Mars in fiction

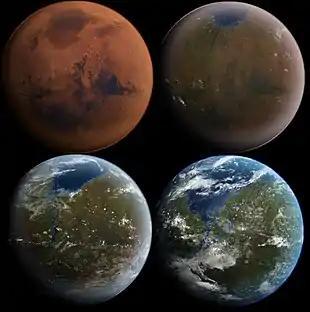
Some works depict Mars being terraformed to enable human habitation.

The conception of Martians as decadent was largely derived from Percival Lowell's vision of Mars. The first appearance of Martians characterized by decadence in a work of fiction was in the 1905 novel "" by Edwin Lester Arnold—variously considered one of the earliest examples of, or an important precursor to, the planetary romance subgenre. The idea was developed further and popularized by Edgar Rice Burroughs in the 1912–1943 "Barsoom" series starting with "A Princess of Mars". Burroughs presents a Mars in need of human intervention to regain its vitality, a place where violence has replaced sexual desire. Science fiction critic , in the 2011 non-fiction book "", identifies Burroughs's work as the archetypal example of what he dubs "masculinist fantasies", where "male travelers "expect" to find princesses on Mars and devote much of their time either to courting or to protecting them". This version of Mars also functions as a kind of stand-in for the bygone American frontier, where protagonist John Carter—a Confederate veteran of the American Civil War who is made superhumanly strong by the lower gravity of Mars—encounters indigenous Martians representing Native Americans.